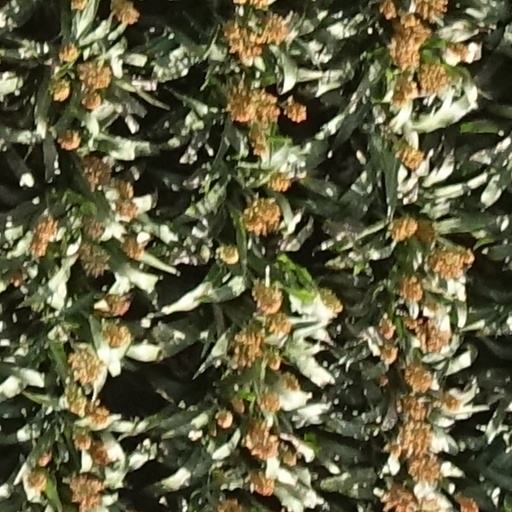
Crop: sorghum